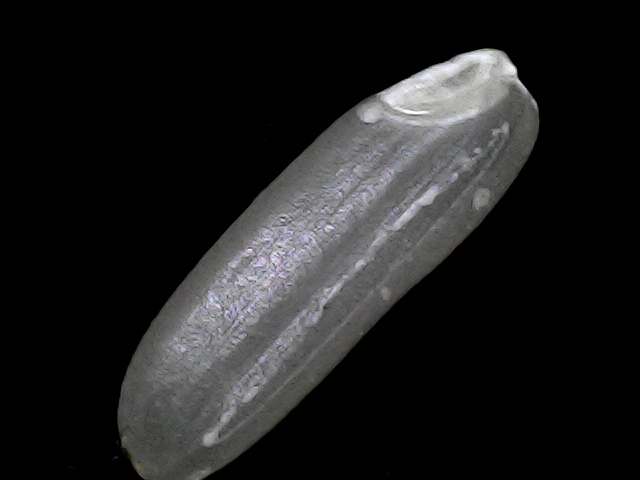
Rice variety: BD30